Locustville (Ottoman, Virginia)

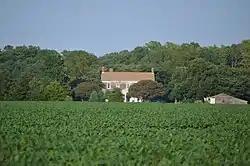
Distant view from the west

Locustville is a historic plantation house located near Ottoman, Lancaster County, Virginia. It was built in 1855, and is a two-story, five-bay, gable roofed